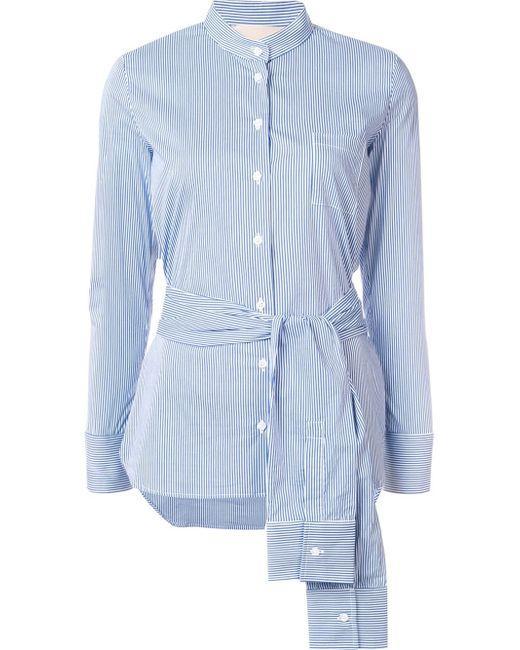
Blaues Hemd mit vollen Ärmeln für Männer